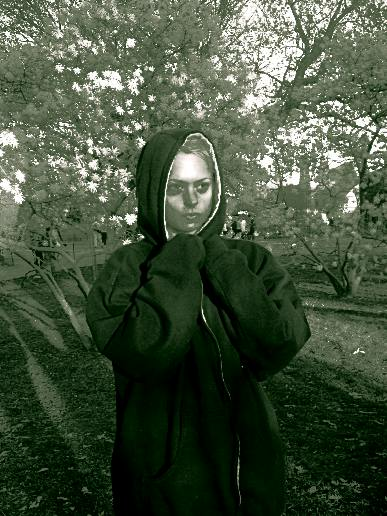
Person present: Yes